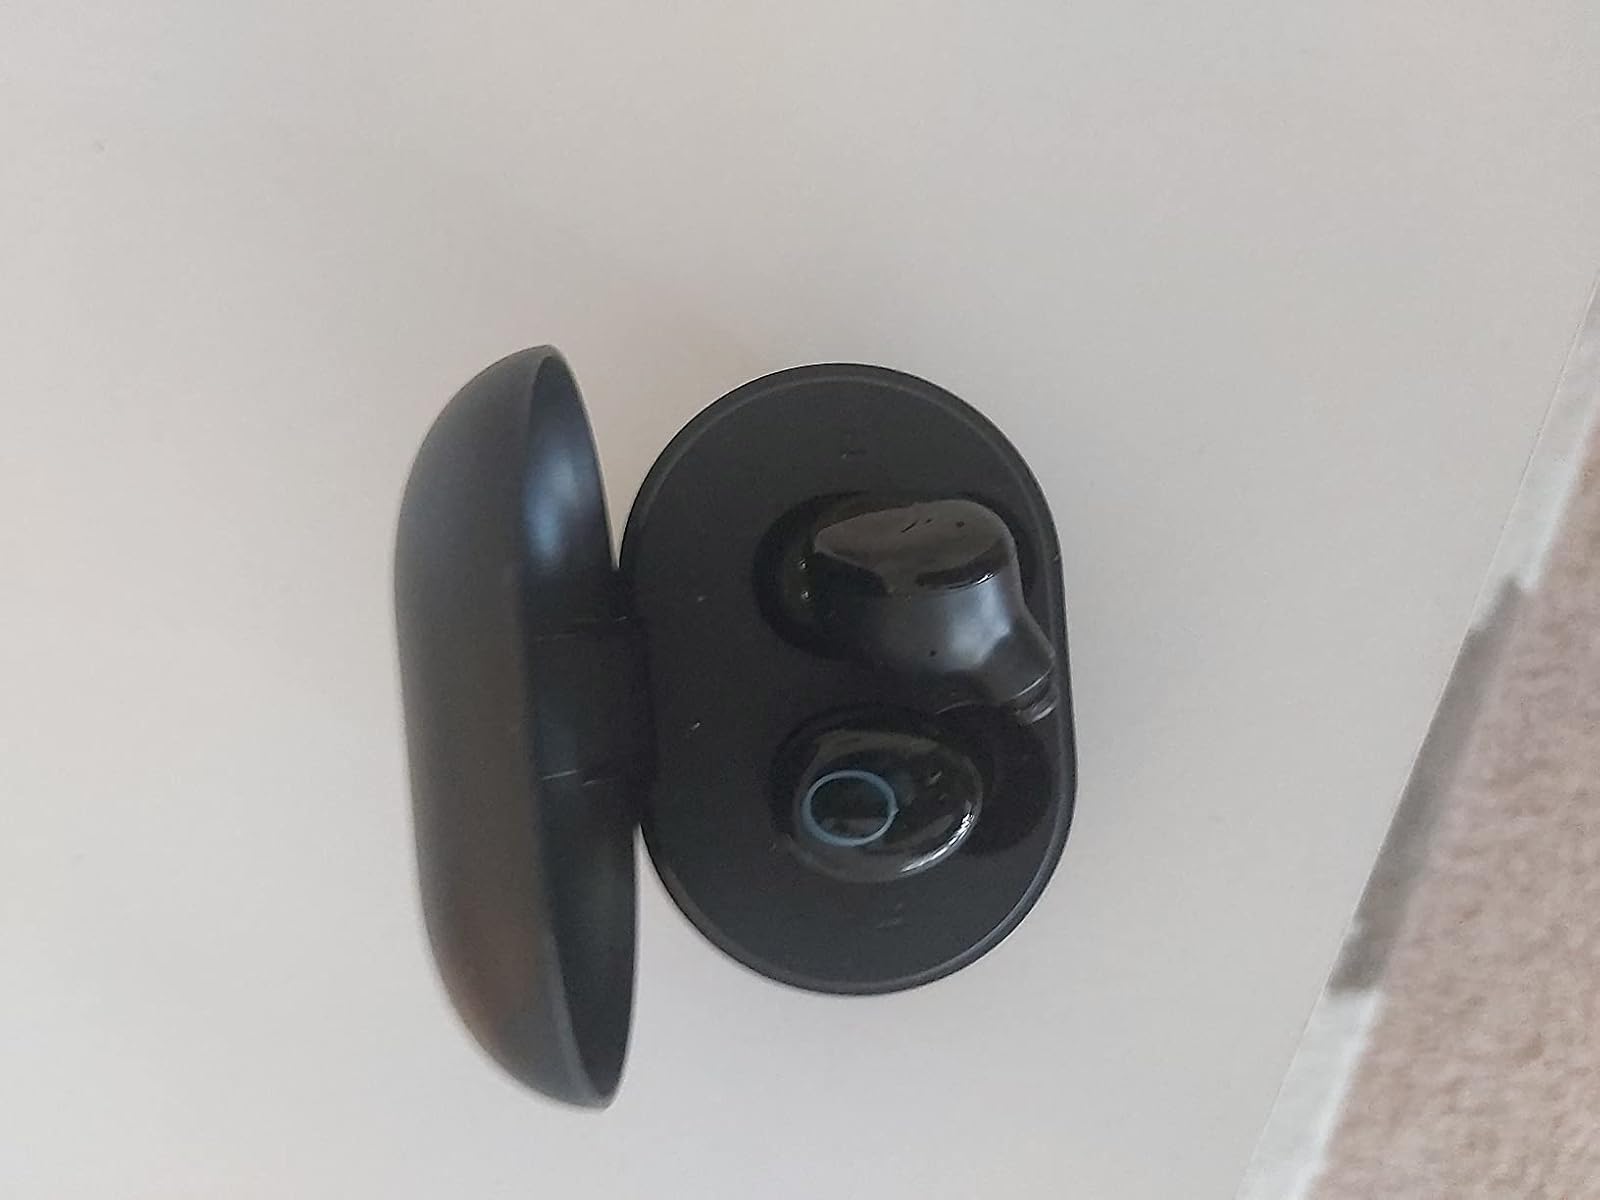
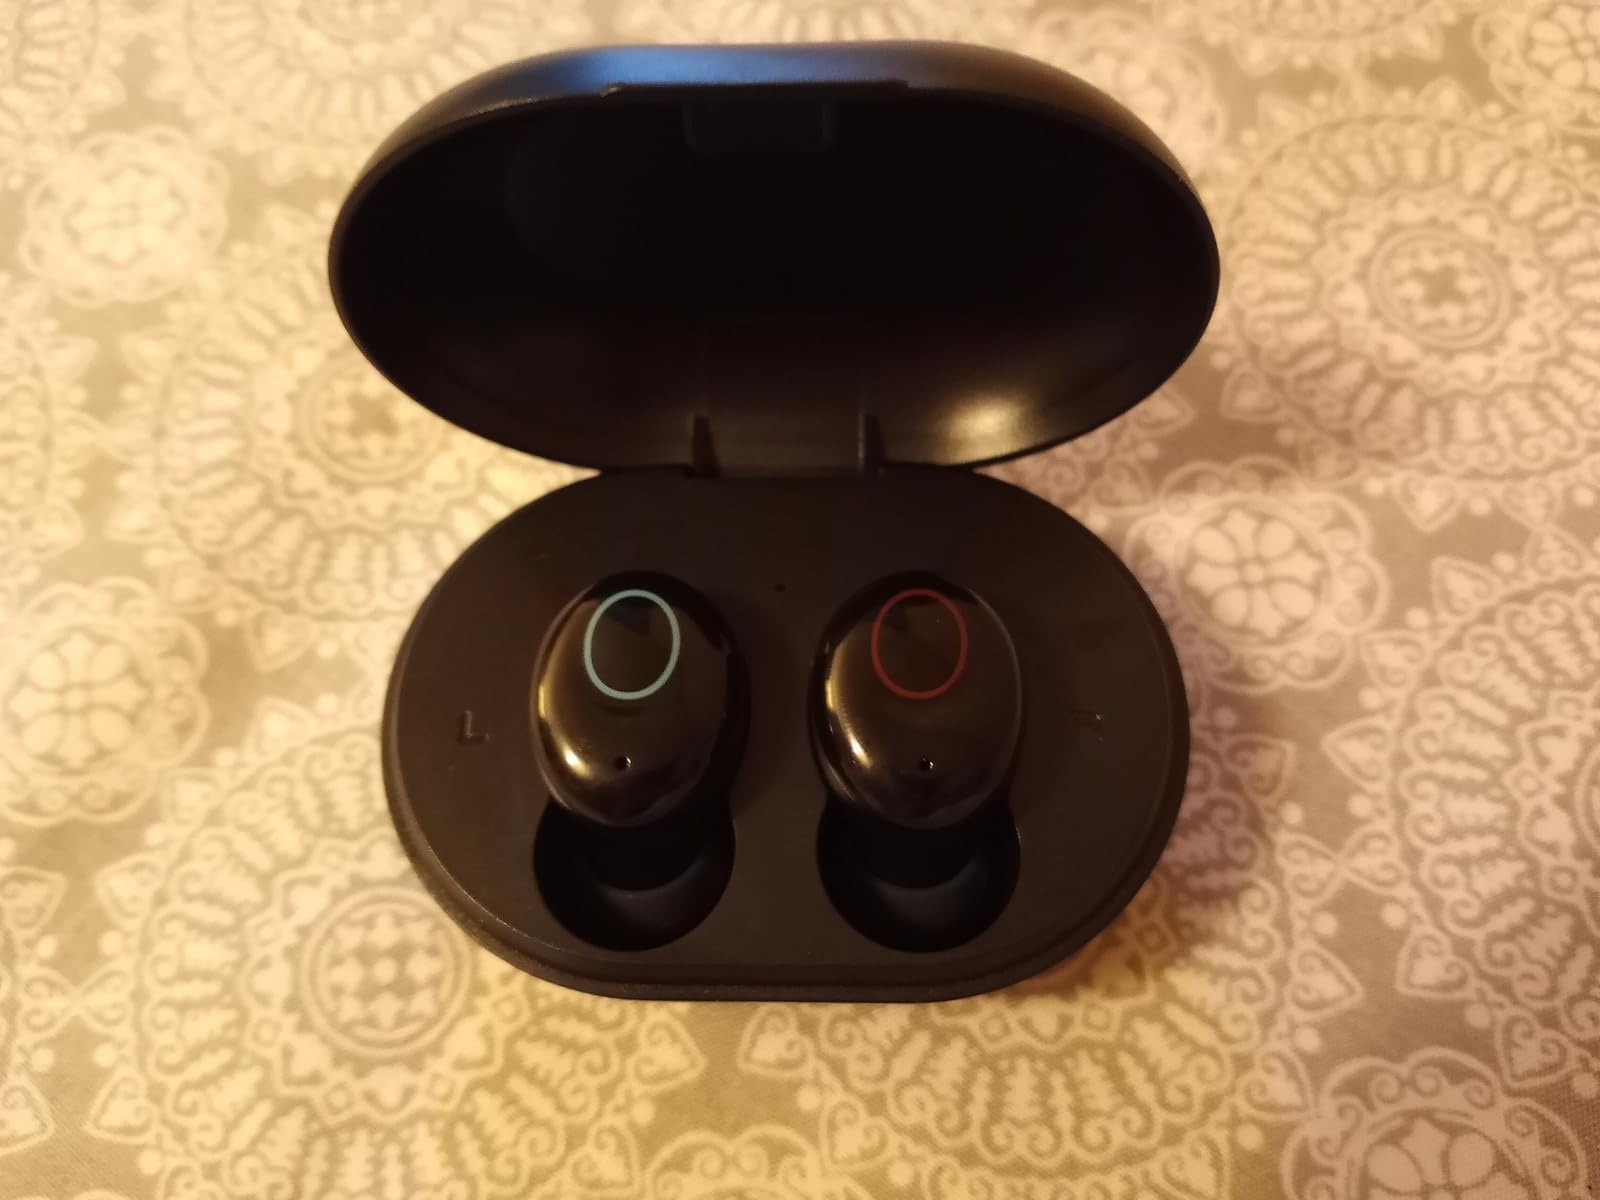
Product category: earbuds
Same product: yes